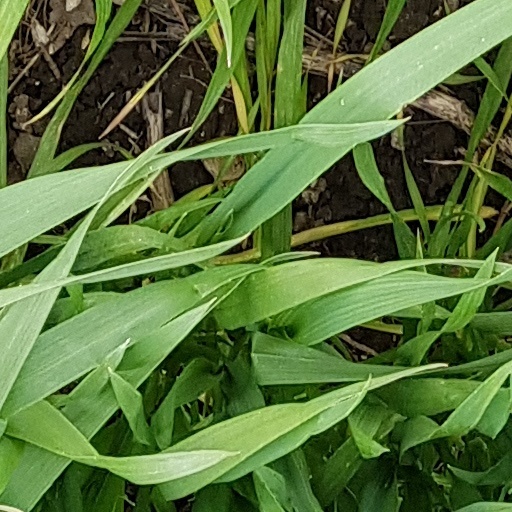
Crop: wheat